Capernaum Church

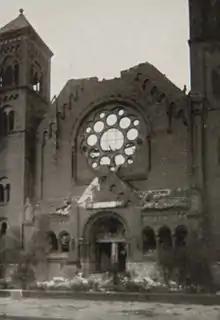
The gable towards Seestraße after its destruction in 1944

Thus in 1896 the presbytery of "Nazareth Congregation", presided by Pastor Ludwig Diestelkamp, commissioned the architect Baurat. Carl Siebold from Bethel (a part of today's Bielefeld), then leading the construction department of the Bethel Institution, to build an additional church in the undeveloped area. Diestelkamp knew Siebold through his friend Friedrich von Bodelschwingh. On 30 September 1897 the cornerstone was hastily laid. Effective constructions were only started in 1900.